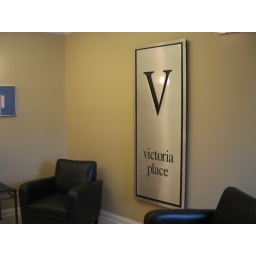
satin aluminum panel 1/4&amp;quot; thick, with black acrylic backer installed in building lobby